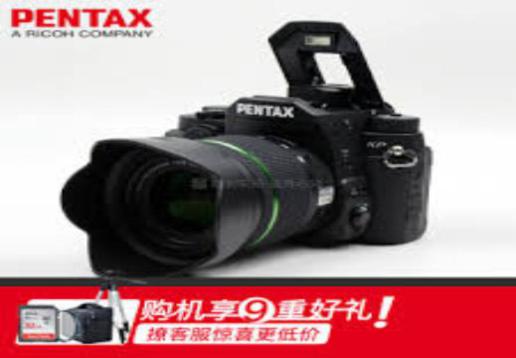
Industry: Electronic